Torus

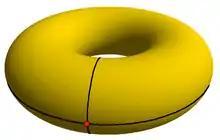
The simplest tiling of a flat torus is {4,4}, constructed on the surface of a duocylinder with 1 vertex, 2 orthogonal edges, and one square face. It is seen here stereographically projected into 3-space as a torus.

A flat torus is a torus with the metric inherited from its representation as the quotient, , where is a discrete subgroup of isomorphic to . This gives the quotient the structure of a Riemannian manifold, as well as the structure of an abelian Lie group. Perhaps the simplest example of this is when : , which can also be described as the Cartesian plane under the identifications . This particular flat torus (and any uniformly scaled version of it) is known as the "square" flat torus.